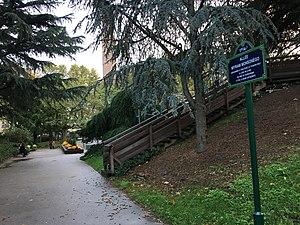
Allée Myriam Monsonego dans le square Sainte-Odile à Paris 17è en souvenir d'une des victimes de l'attentat de 2012 à Toulouse
Le square Sainte-Odile est un square du 17ᵉ arrondissement de Paris.